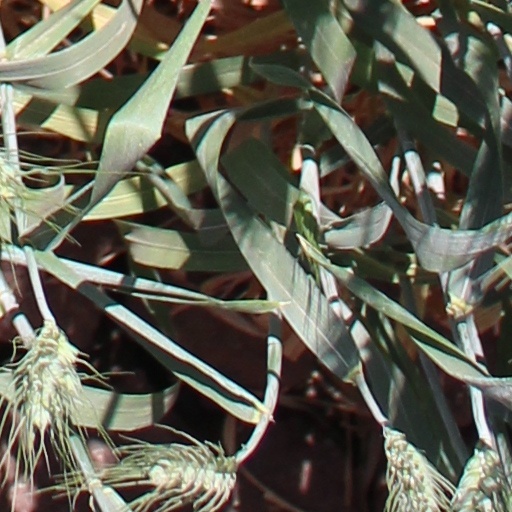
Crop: wheat